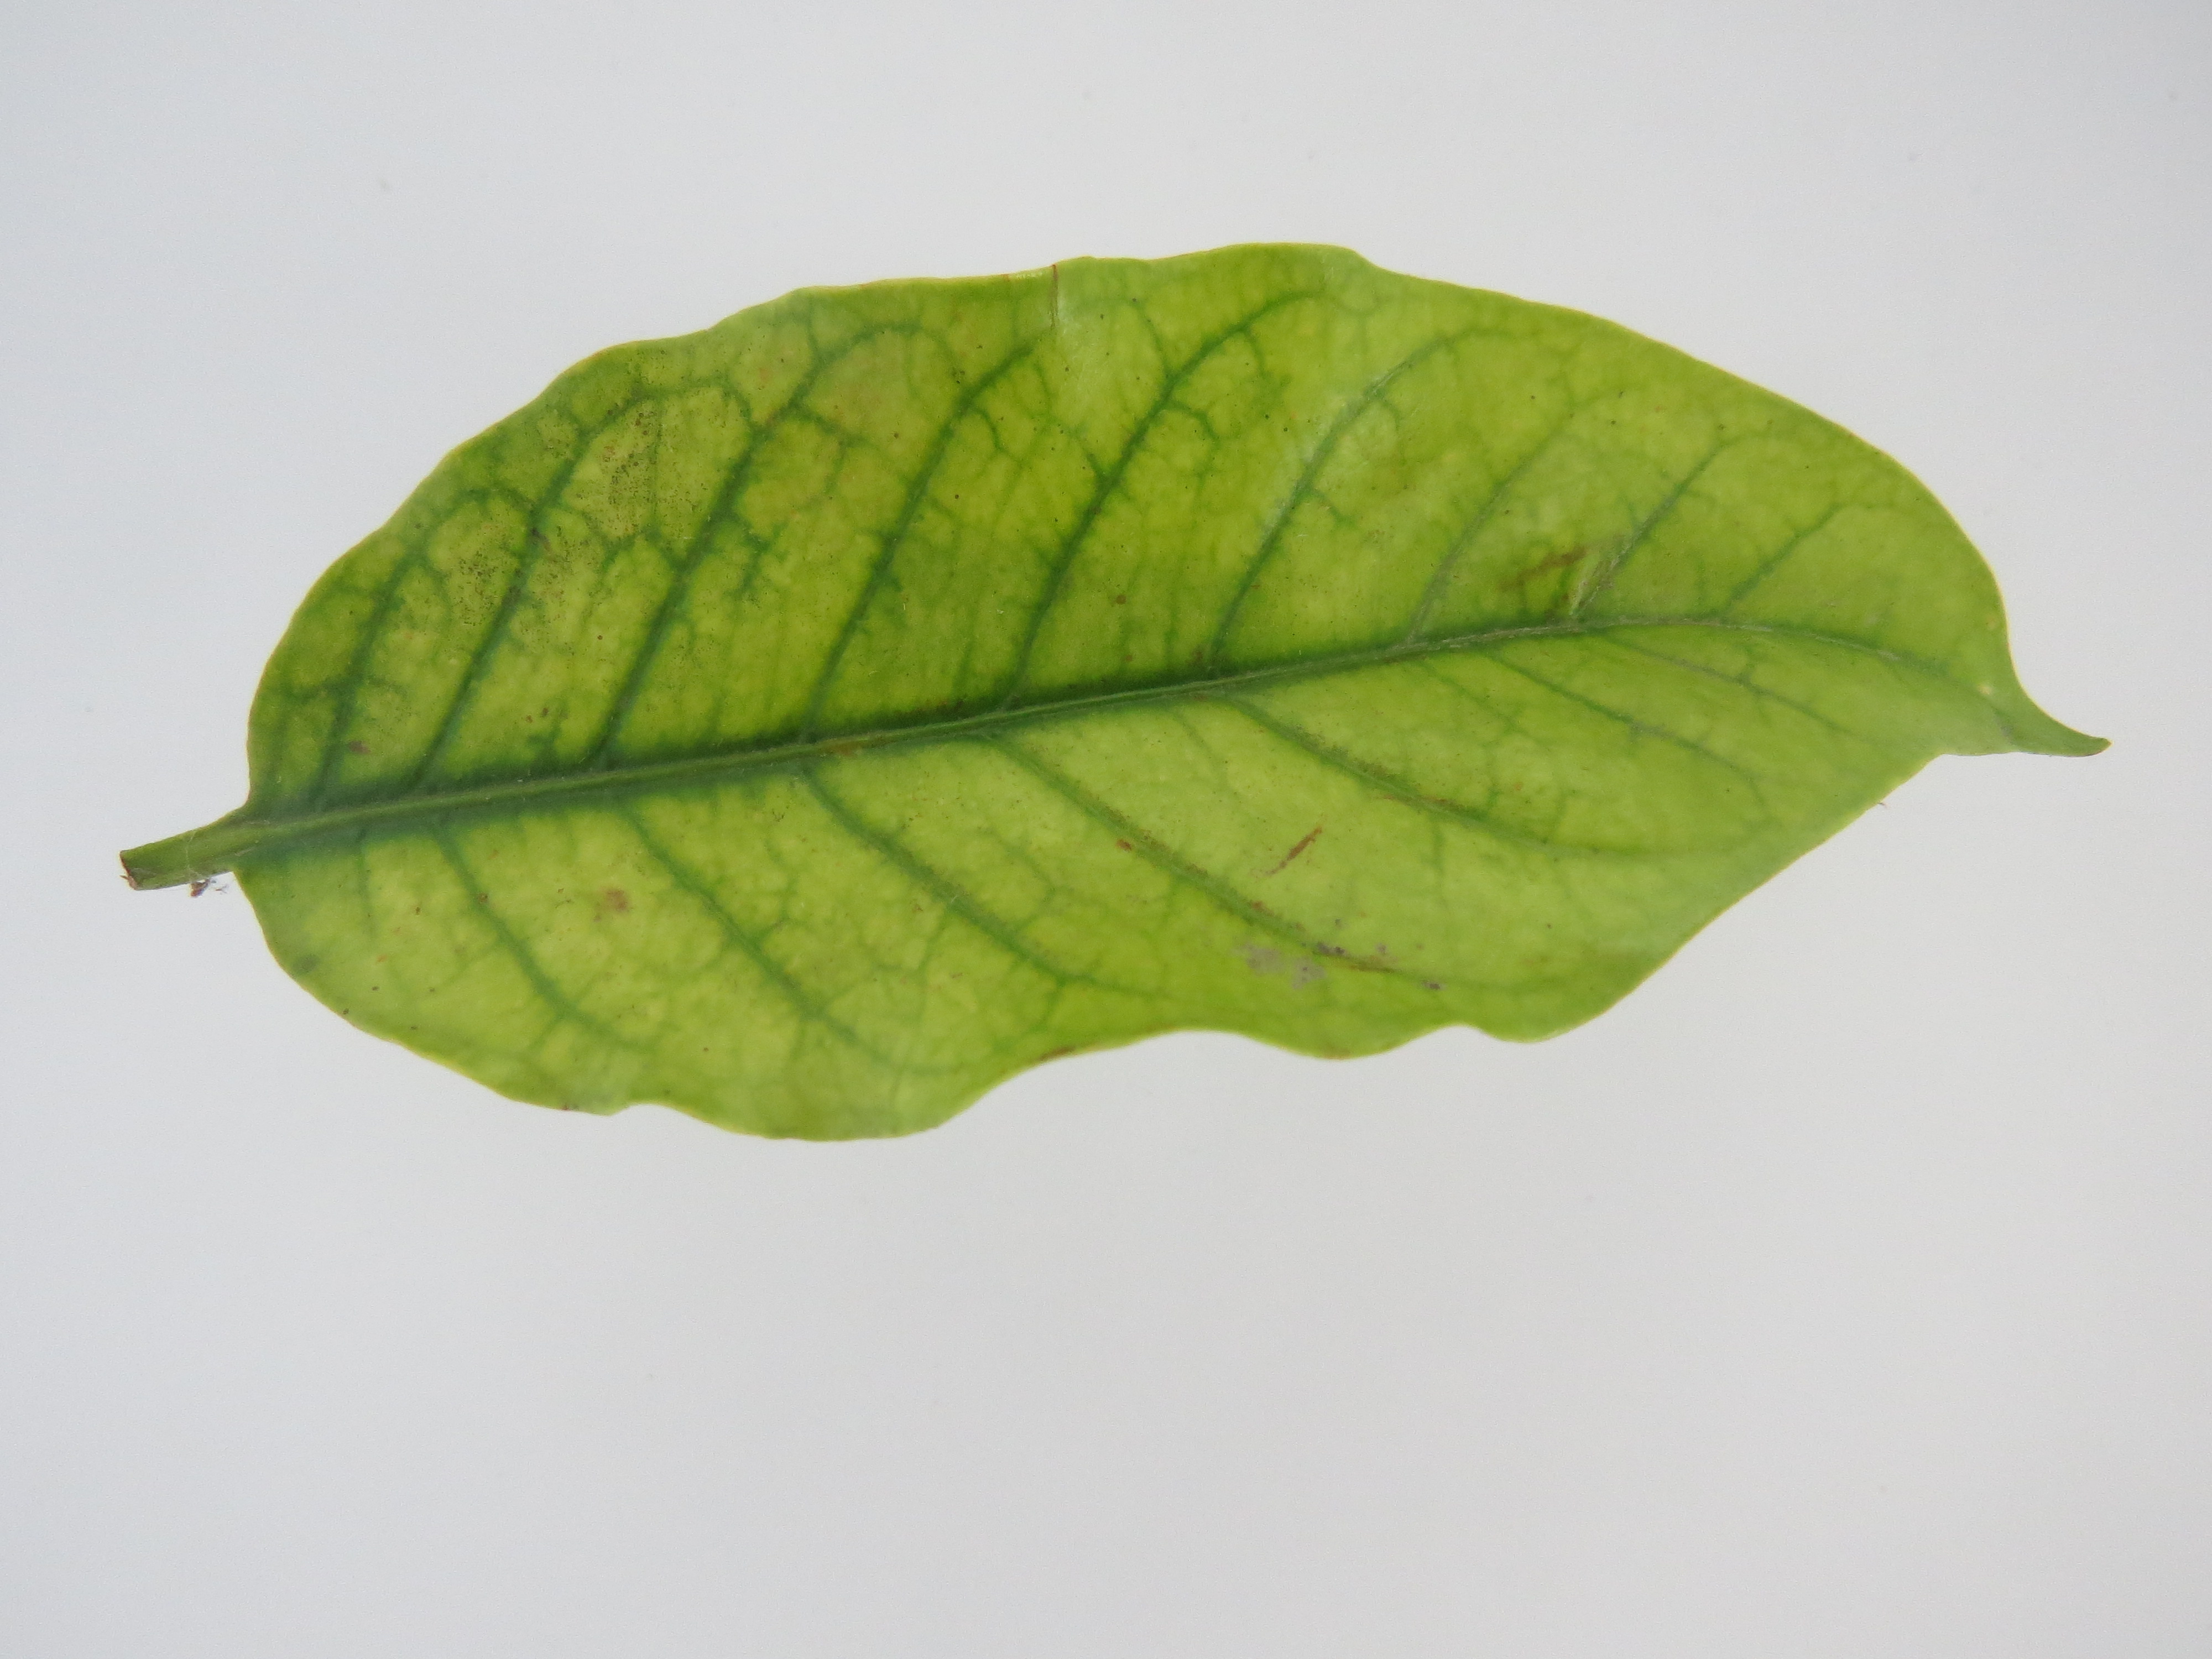
Label: manganese-Mn